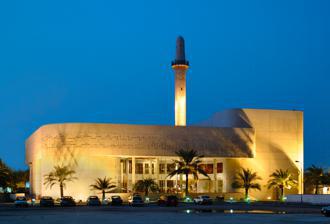
Building: Beit Al Quran
Country: Unknown
Year built: 1990
Islamic museum in Manama, Bahrain Beit Al Qur'an بيت القرآن Established 1990 Location Hoora , Manama , Bahrain Type Islamic museum Collection size 10,000 books and manuscripts Director Ashraf Al Ansari Owner Dr. Abdul Latif Jassim Kanoo Website Official website Interior view of the Beit Al Quran museum Beit Al Qur'an ( Arabic : بيت القرآن , meaning: the House of Qur'an ) is a multi-purpose complex dedicated to the Islamic arts and is located in Hoora , Bahrain . Established in 1990, the complex is most famous for its Islamic museum , which has been acknowledged as being one of the most renowned Islamic museums in the world. Establishment An early Kufic manuscript of the Qur'an developed in the late 7th century, present at the museum A Qur'anic manuscript on parchment containing verses 94, 95 and 96, part of verse 97 from Surah al-Ma'idah , present at the museum. Construction of the complex began in 1984 and the museum was officially opened in March 1990 by Abdul Latif Jassim Kanoo . It was built to "accommodate a comprehensive and valuable collection of the Qur'an and other rare manuscripts", a concept which, according to a regional magazine, is unique in the Persian Gulf region. The core of the museum's holdings is Kanoo's own collection of Qur'anic manuscripts and Islamic art, since he was reportedly said to have been an avid collector. As his collection grew, he reportedly came to feel a strong sense of responsibility toward the rare manuscripts he had acquired. In 1990, he donated his collection to the museum he established to operate a first-of-its-kind institution dedicated to the service of the Qur'an and the preservation of historic manuscripts. The establishment of the institute was funded completely by public donations, with added help from a variety of people from all walks of life in Bahrain, ranging from heads of state to school children. The facilities at Beit Al Qur'an are free to the general public. The institution and its museum house an internationally celebrated collection of historic Quranic manuscripts from various parts of the Islamic world, from China in the East and to Spain in the West, representing a progression of calligraphic traditions from the first Hijri century (622–722 AD) and of the Islamic Golden Age , to the present day. Facilities Quran History Waḥy First revelation Asbab al-Nuzul Historicity Manuscripts Samarkand Kufic Quran Sanaa manuscript Topkapi manuscript Birmingham manuscript Codex Mashhad Divisions Surah List Meccan Medinan Āyah Juz' Muqatta'at Content Quranic counter-discourse Self-referential discourse of the Quran Quranic cosmology Punishment narratives in the Quran Prophets No compulsion Women Animals Legends Miracles Parables Science Eschatology God Reading Qāriʾ Hifz Tajwid Tarteel Ahruf Qira'at Translations List Ahmadiyya Bengali English Hebrew Exegesis List Hermeneutics Esotericism Abrogation Biblical parallels Related persons Mentioned by name Characteristics I'jaz Inerrancy Related Criticism Attempted imitations Quran and Sunnah Quranism Shi’a view Category Islam portal v t e The Beit al Qur'an complex is open to the public on Saturdays to Wednesdays from 9am to 12pm and 4pm to 6pm respectively. The complex's exterior designs are based on an old fashioned 12th-century mosque. The entire complex itself comprises a mosque , a library , an auditorium , a madrasa , and a museum that consists of ten exhibition halls. A large stained glass dome covers the grand hall and the mosque. The Mihrab , the sign indicating the direction to Mecca, is covered in blue ceramic tiles with engraved Al Qursi Qur'anic verse. The library consists of over 50,000 books and manuscripts in three languages – Arabic , English and French – that are mostly on Islam. The institute does specialise in Islamic art , and many of the reference books have international importance. The library and its reading rooms are open to the public during working hours with internet access available, as well as providing individual rooms for researchers and specialists. There is also an auditorium – named the Mohammed Bin Khalifa Bin Salman Al Khalifa Lecture Hall – which can accommodate up to 150 people, and is mainly used for lectures and conferences . Guest speakers are brought to Bahrain from many countries, including the US, UK, and France. The conference hall is often made available for general use for public lectures in cooperation with different societies and institutions in Bahrain. The Yousuf Bin Ahmad Kanoo School for Qur'anic Studies is located within the site. The school offers seven study areas fully equipped with computers and modern aids, with separate classes for women and children learning the Qur'an. Museum The Al Hayat Museum consists of ten halls spread over two floors exhibiting rare Qur'anic manuscripts from  the first century Hijra (700 AD). Manuscripts on parchment  from Saudi Arabia ( Mecca and Medina ), Damascus and Baghdad , can be found in the museum. The manuscripts undergo special  preservation procedures to protect them from damage. Artifacts in the museum include a rare manuscript of the Qur'an dating from 1694 AD  printed in Germany. The museum also houses the world's oldest translated copy of the Qur'an, translated to Latin in Switzerland in 955 AD. The first copy of the Qur'an, written during the reign of Caliph Uthman ibn Affan , is on display in the museum alongside a number of small copies of the Qur'an, which can only be read using optical instruments. Grains, peas and rice, dating from the 14th century in present-day Pakistan , which contain surahs engraved into them, are displayed in the museum. The exhibits include  rare gold and copper pots and glassware from  Iraq, Turkey, Iran and Egypt. The works of Islamic scholars, such as Ibn Taymiyyah are preserved in the museum. See also Khamis Mosque Islam in Bahrain References